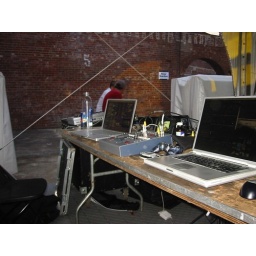
Armin van Buuren video by Giles Hendrix and Joshua Goldberg